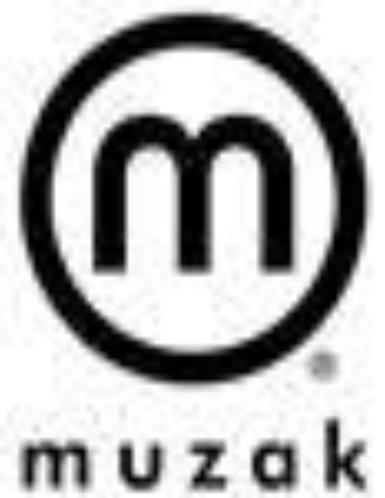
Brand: muzak-2
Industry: Clothes